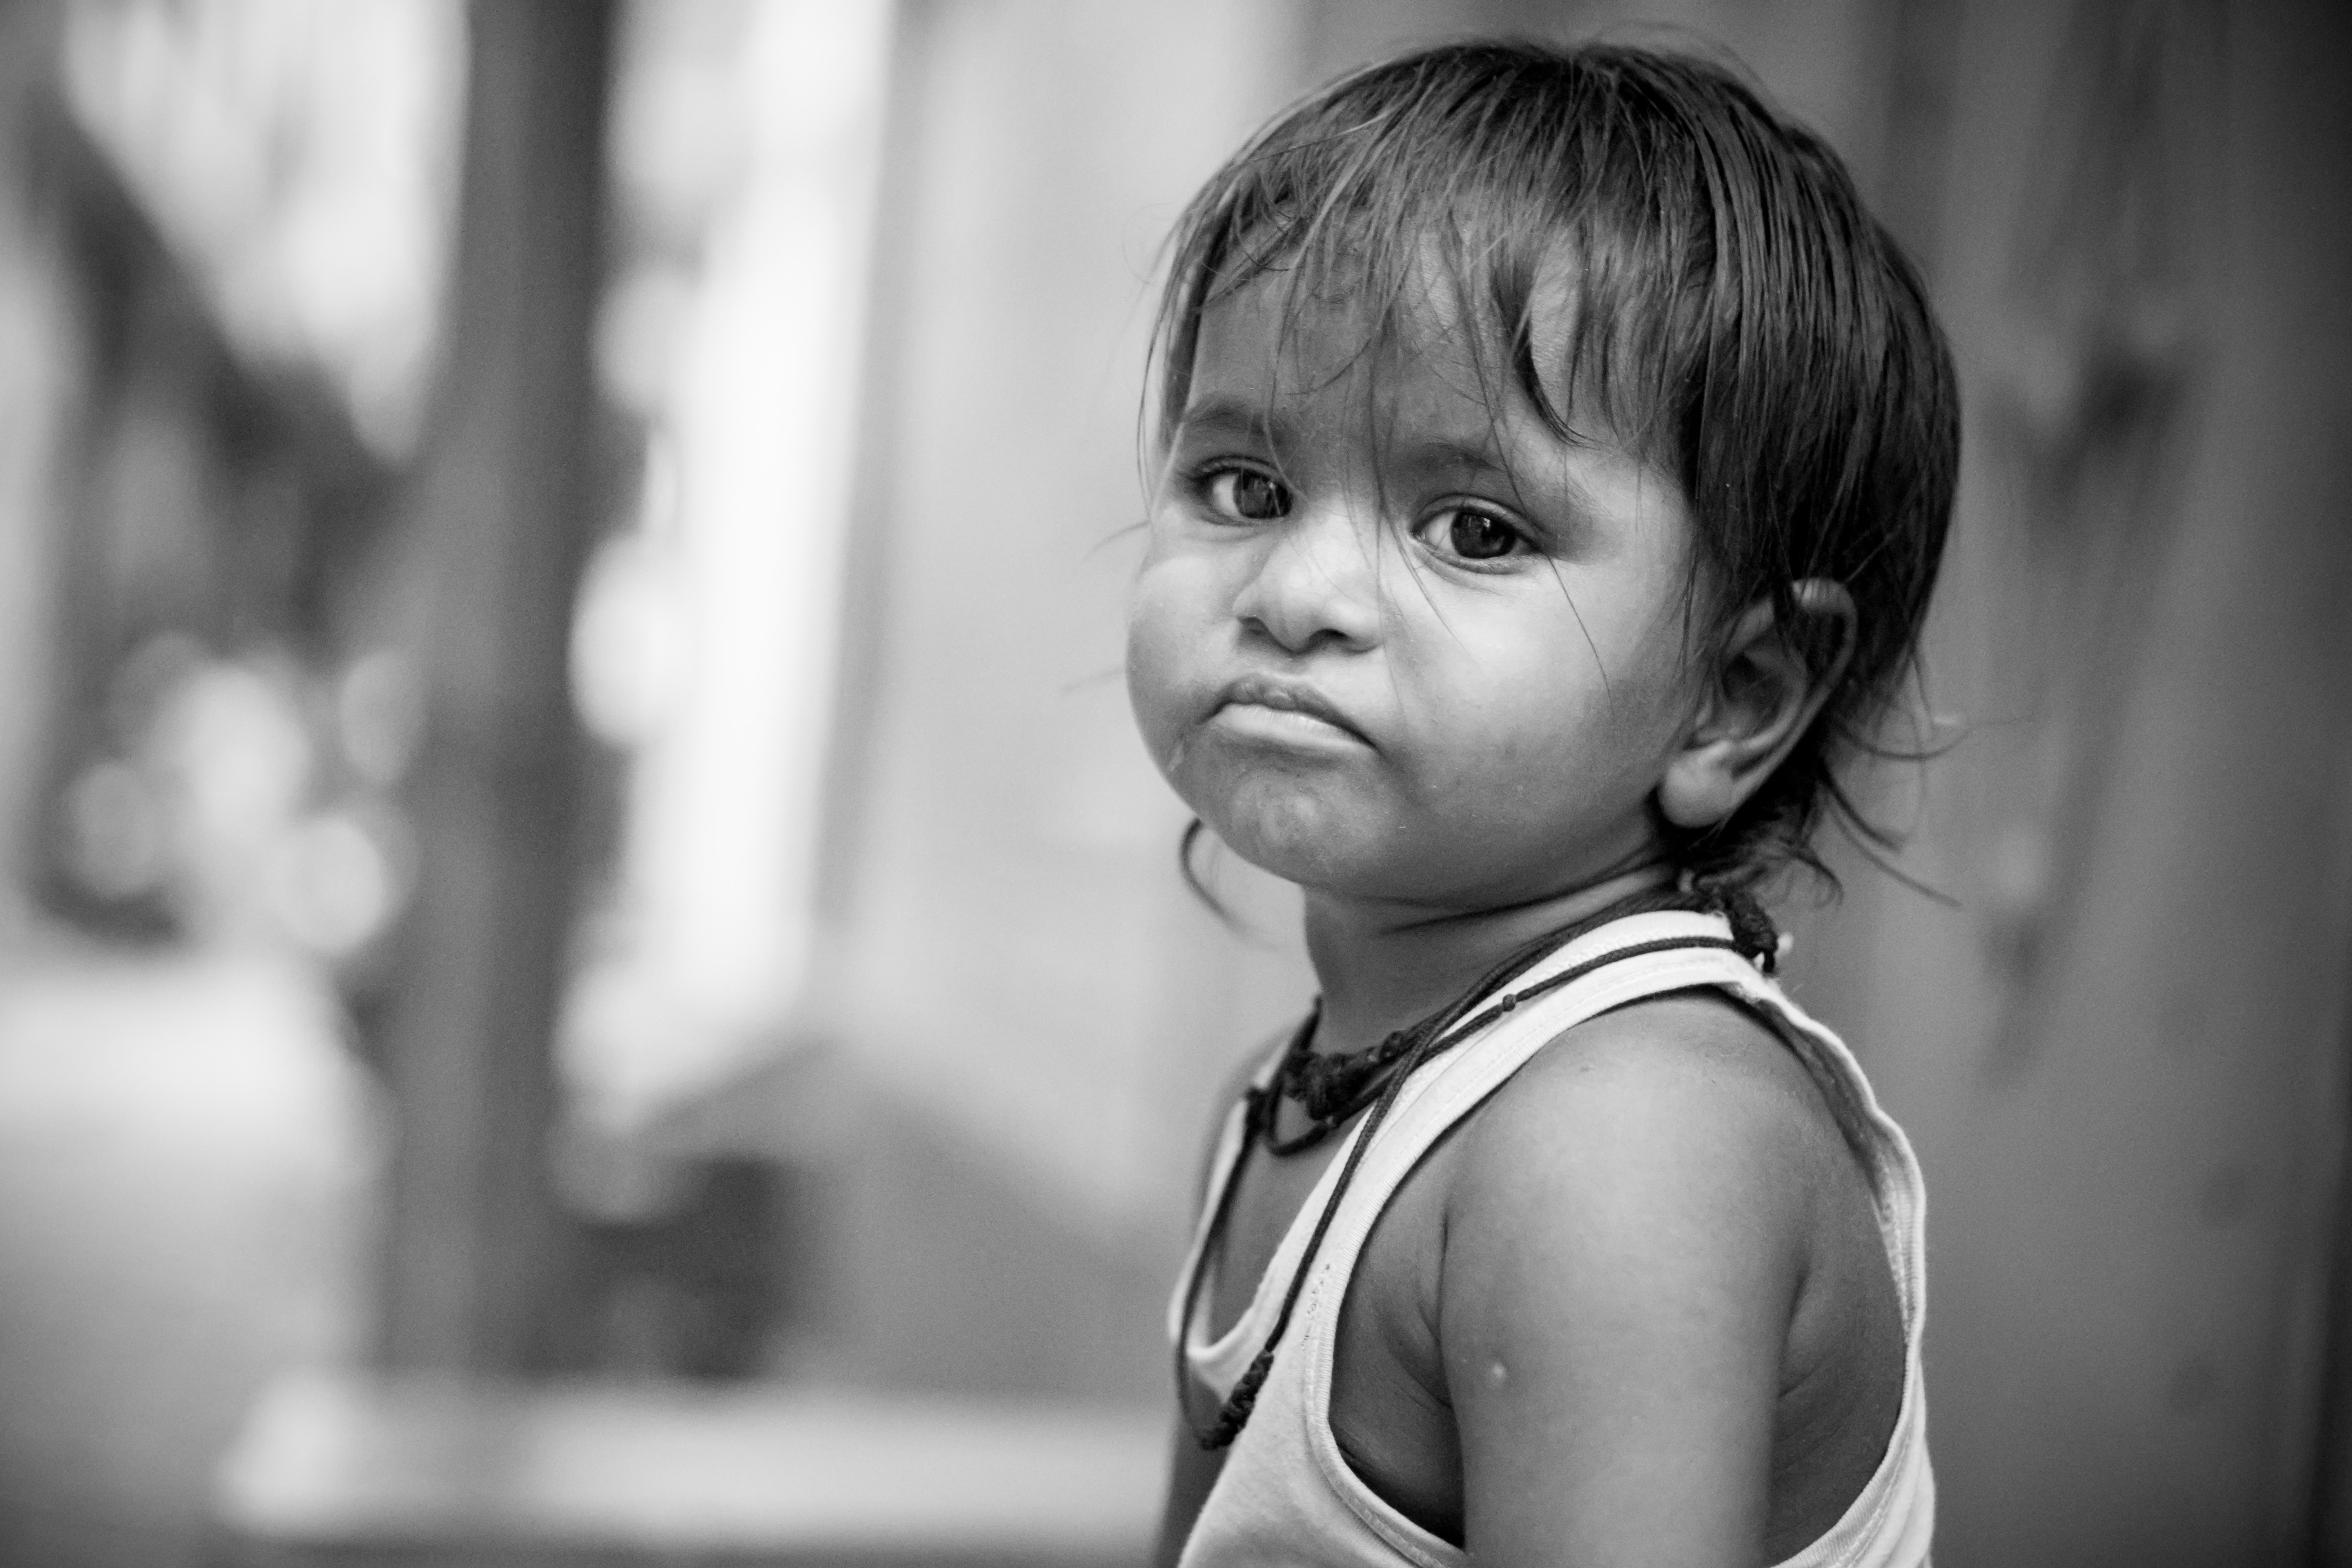
child, face, black, photograph, people, monochrome, black and white, skin, head, cheek, toddler, eye, monochrome photography, smile, snapshot, photography, human, close up, tree, portrait photography, baby, happy, portrait, style, flash photography, street, child model